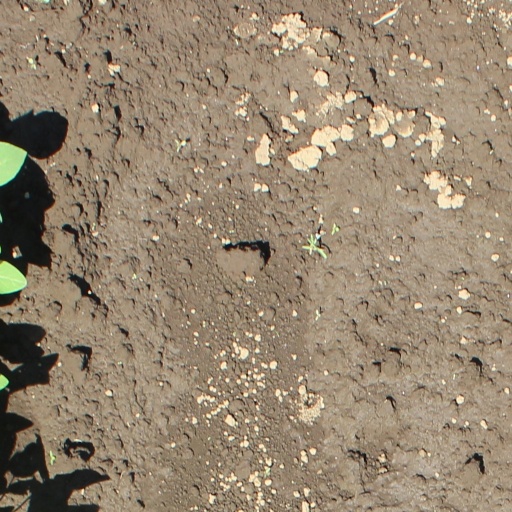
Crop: soybean